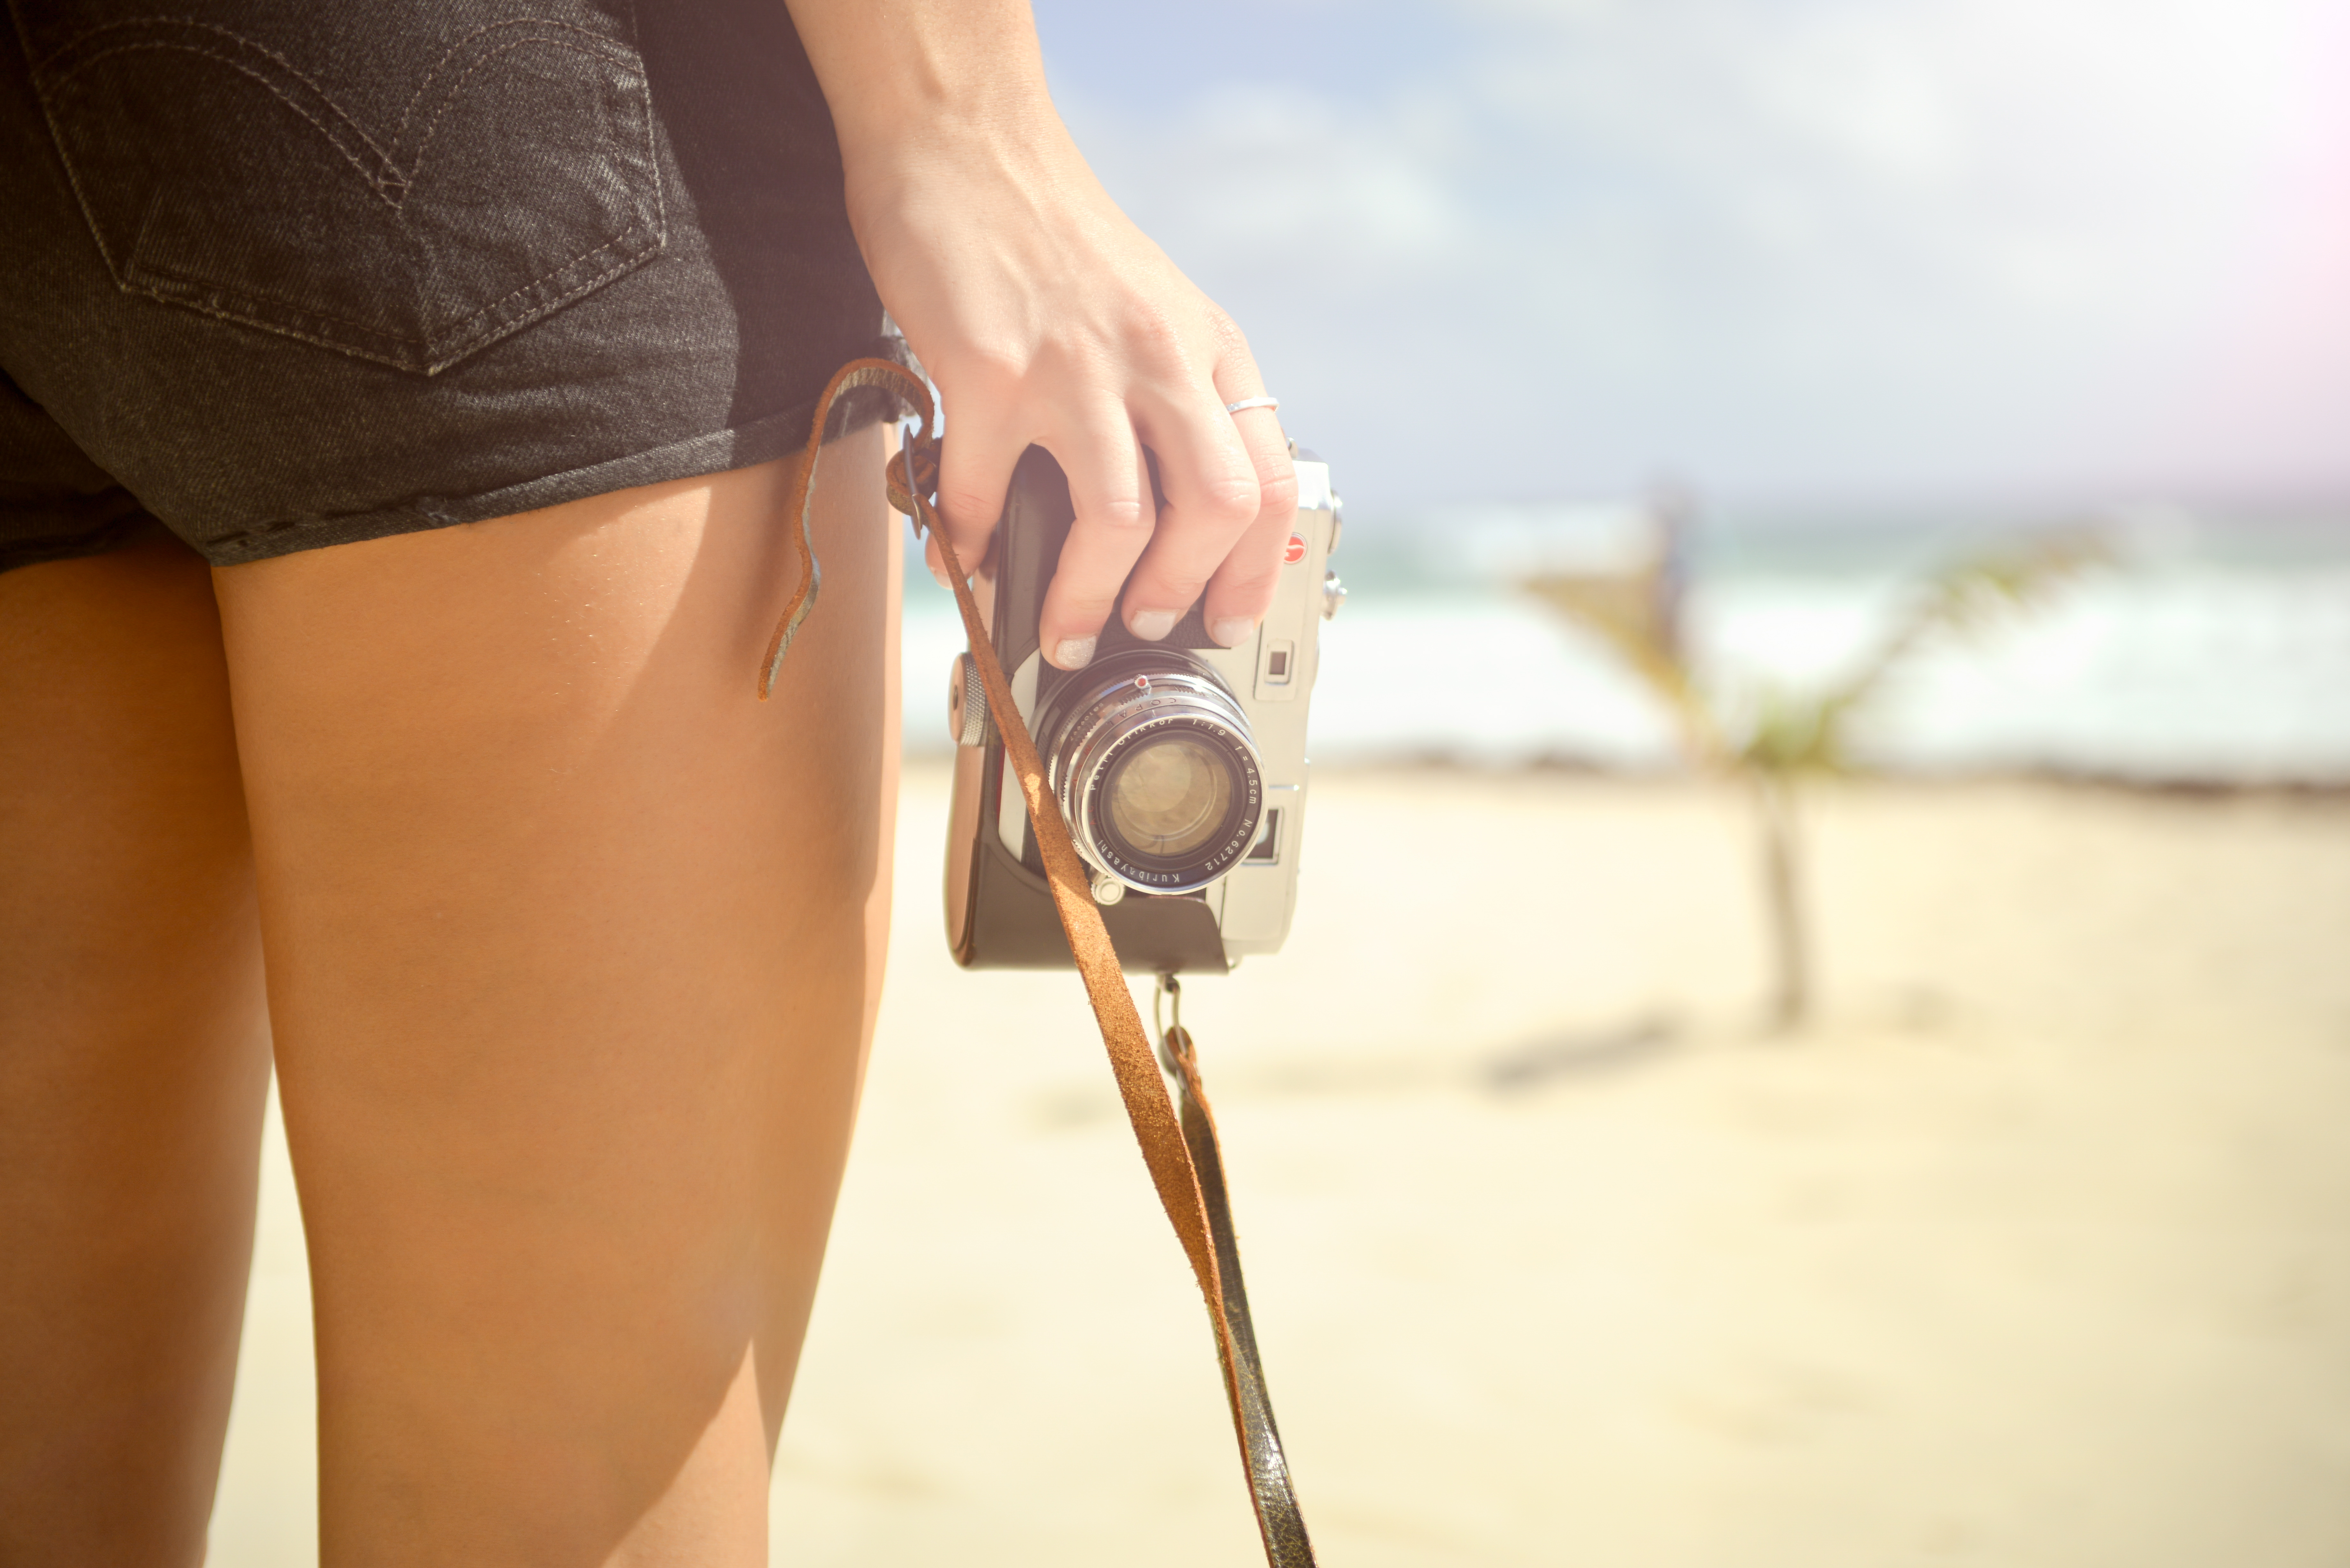
hand, beach, person, woman, camera, summer, vacation, leg, finger, holiday, fashion, clothing, muscle, swimwear, human body, legs, glasses, thigh, footwear, beauty, blond, abdomen, undergarment